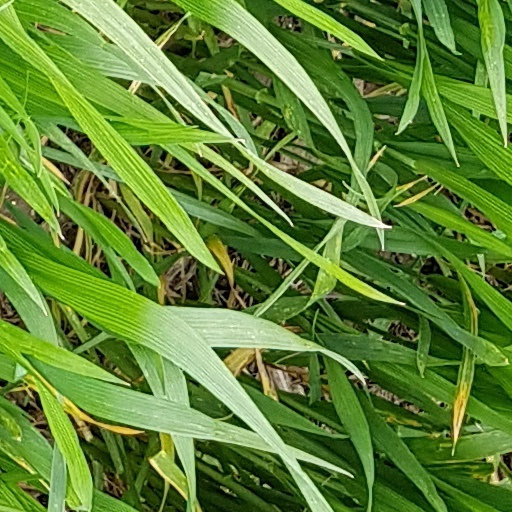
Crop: wheat